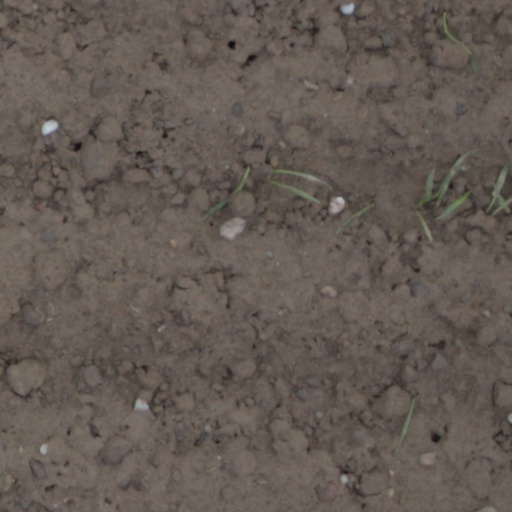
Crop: wheat